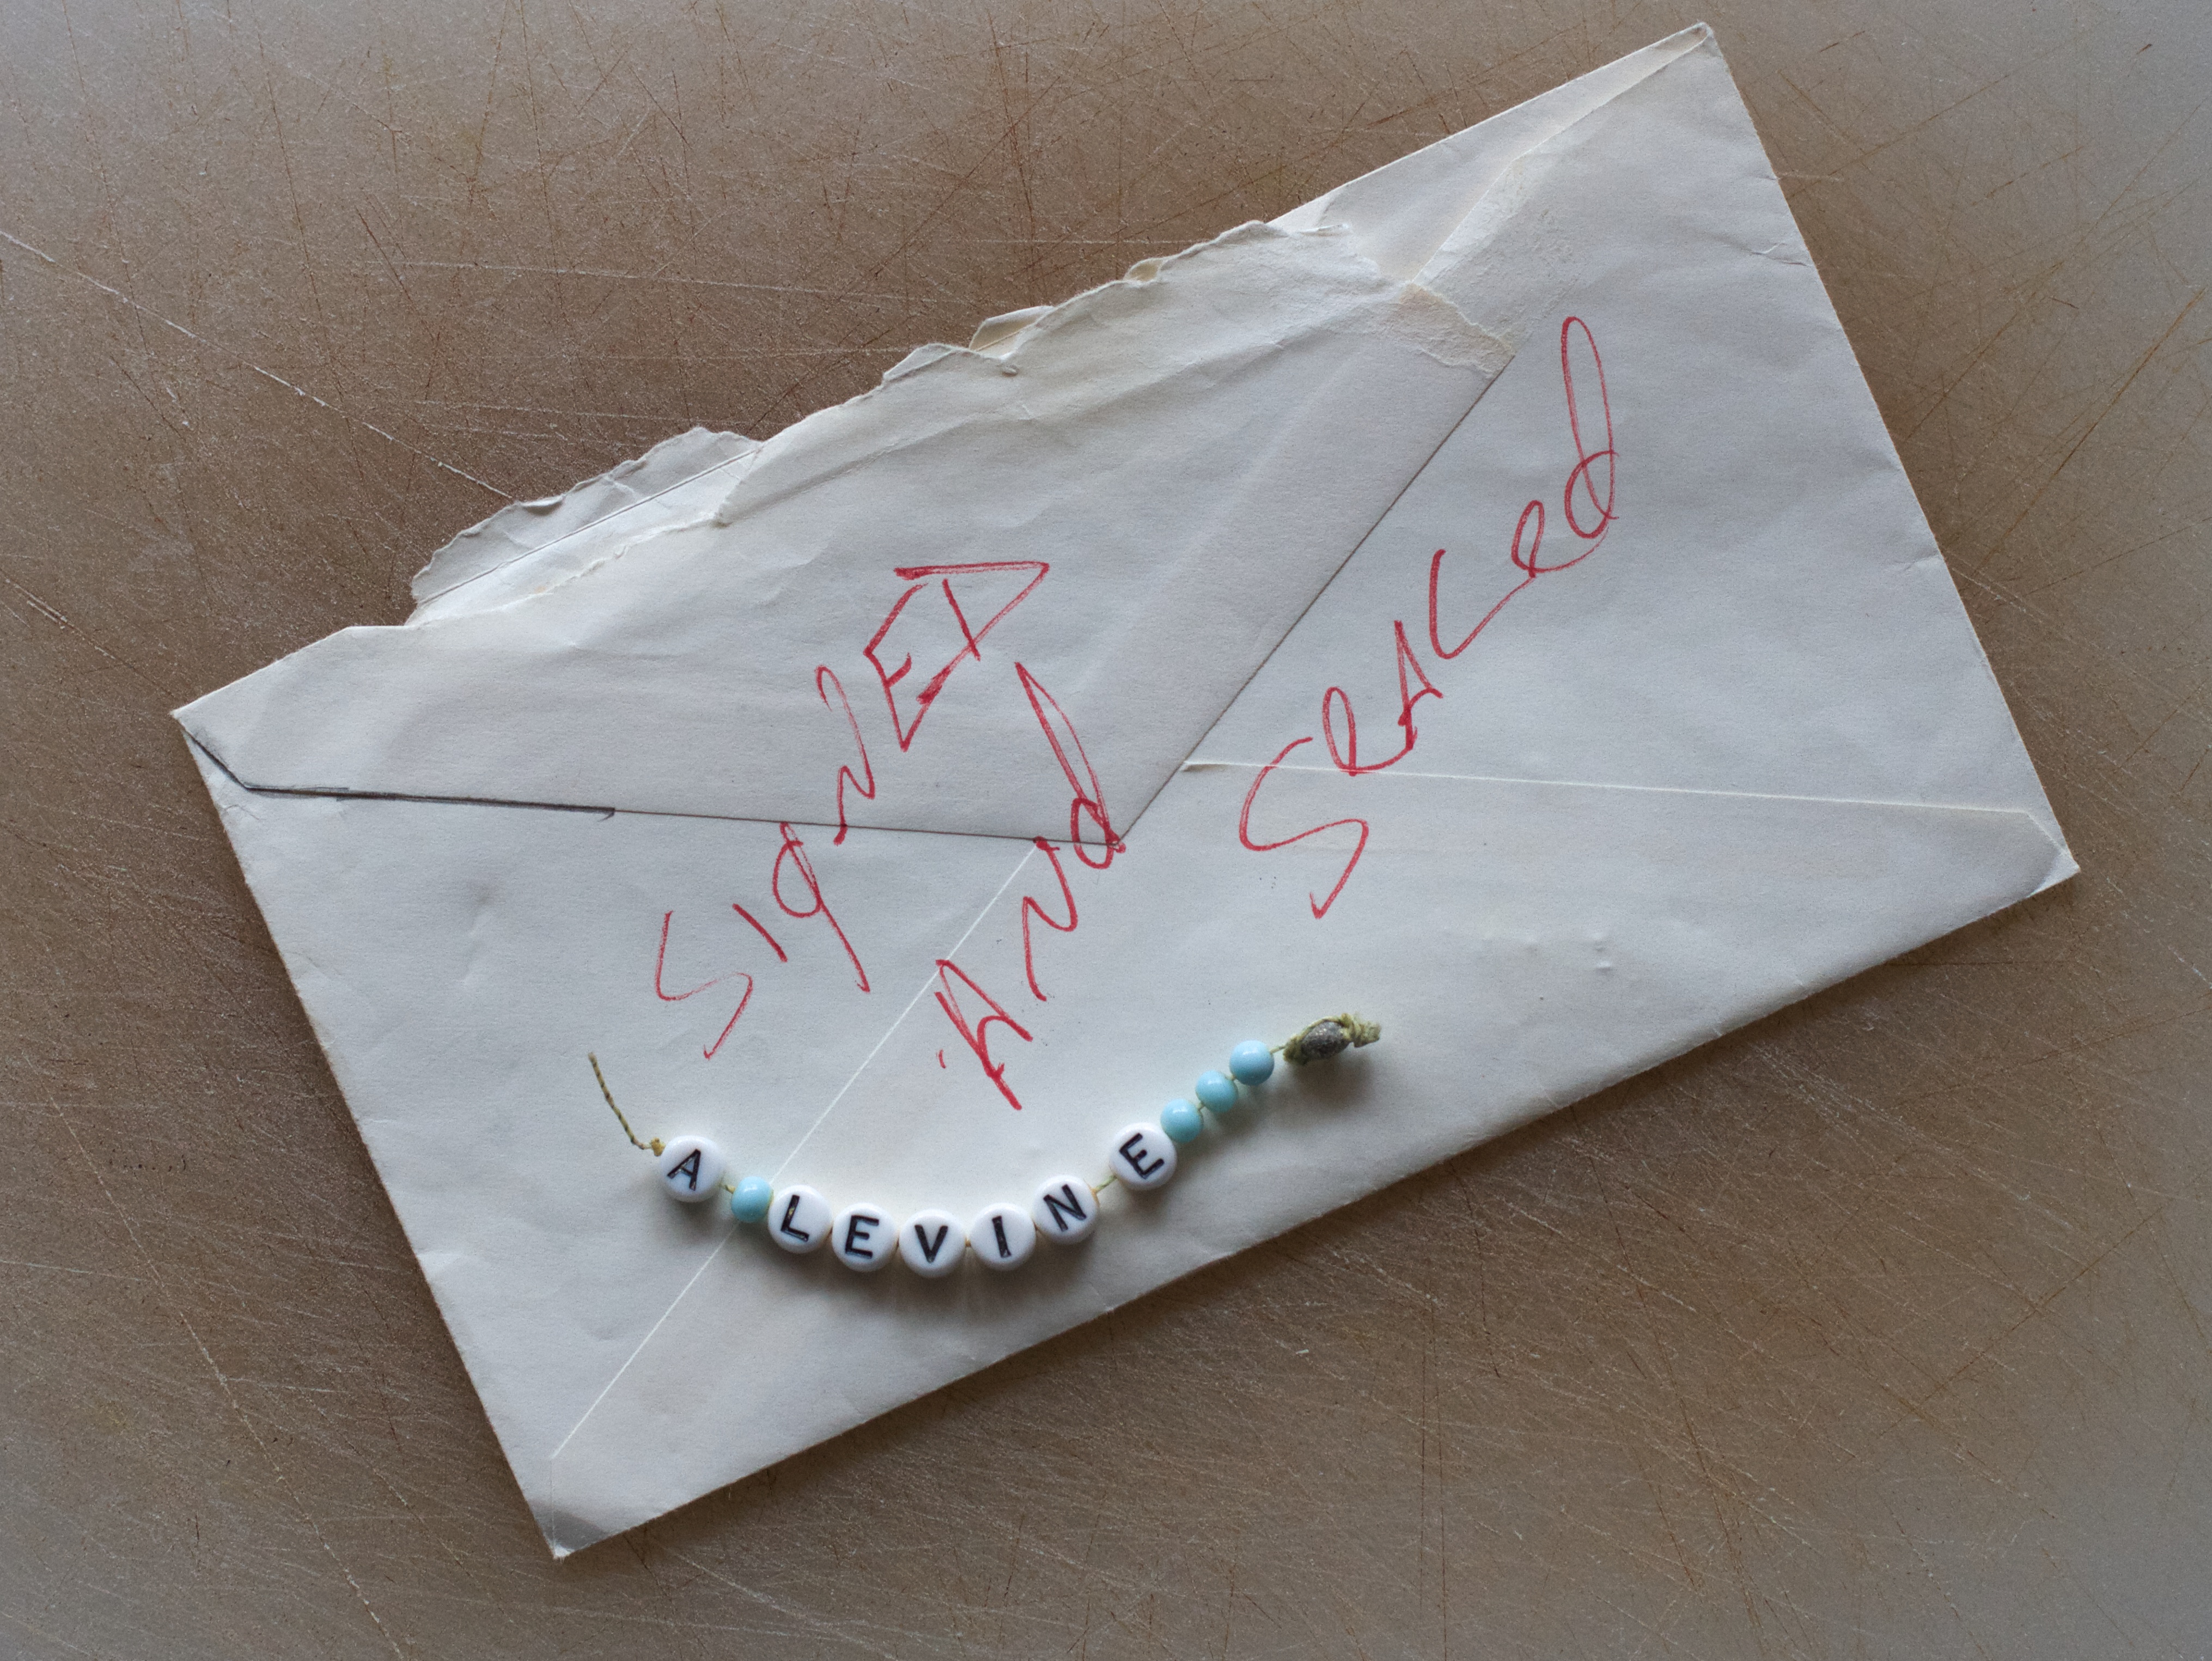
white, paper, material, envelope, art, sketch, drawing, shape, 2016366